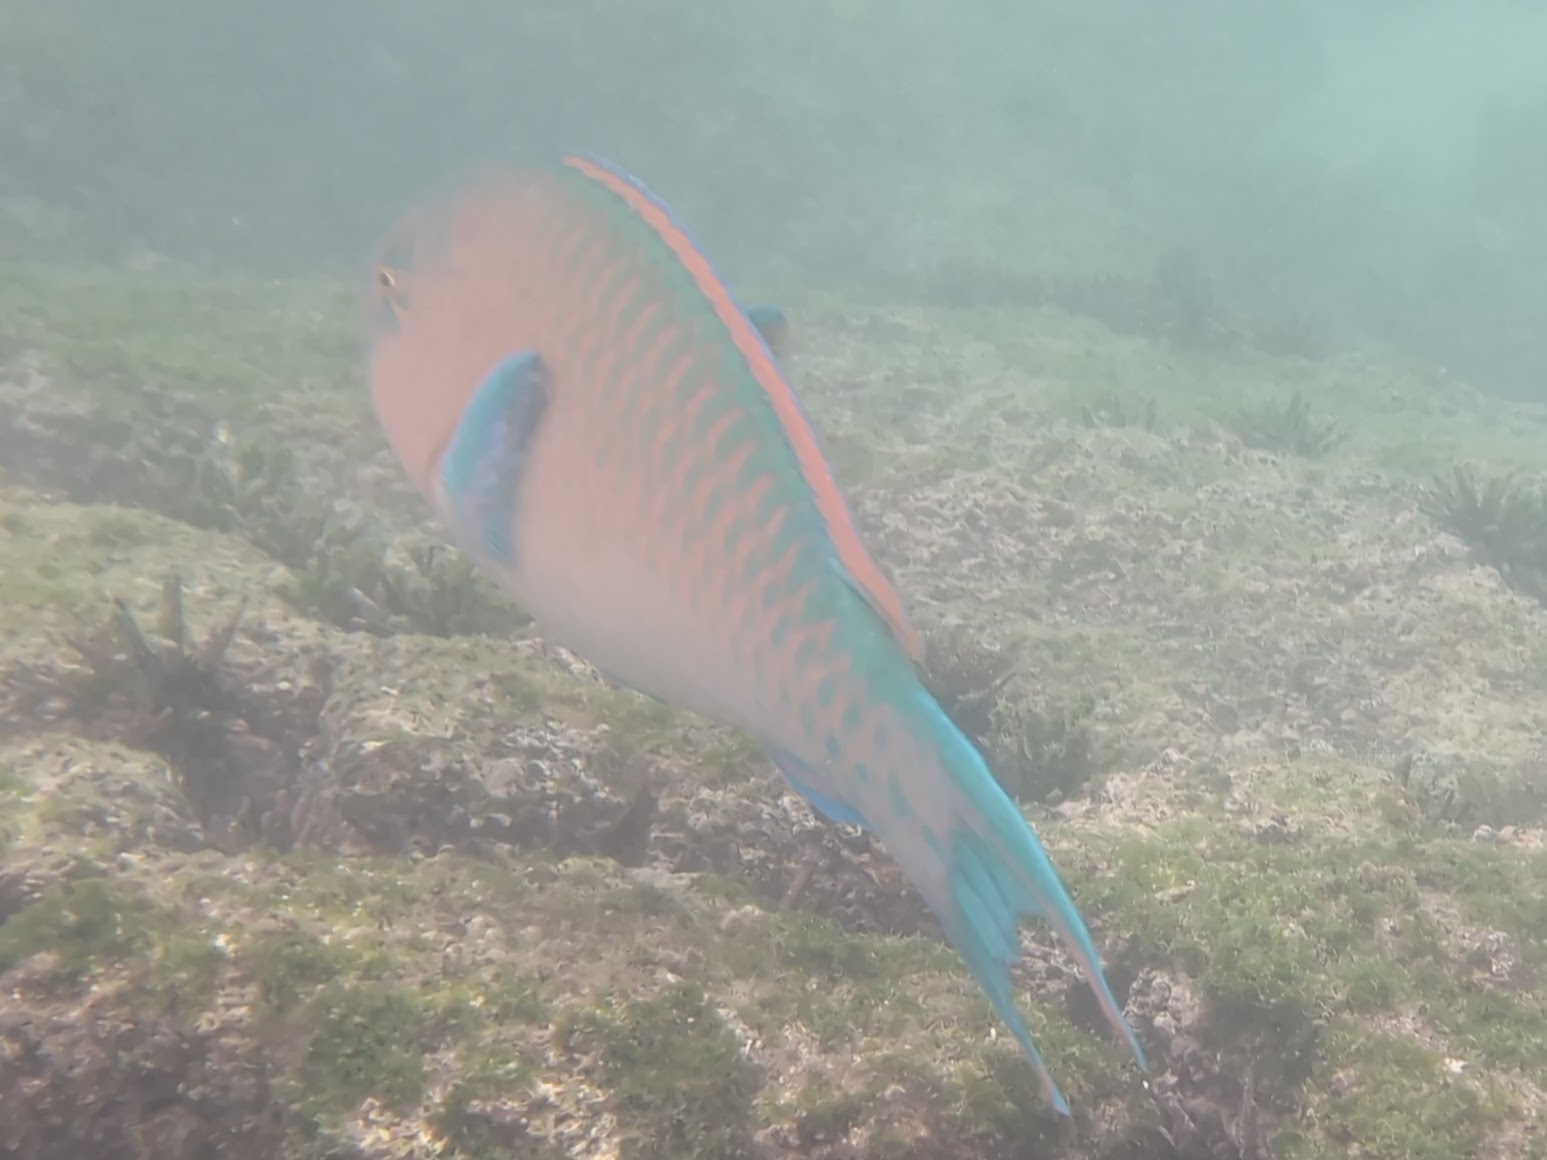
Scarus ghobban (Blue-barred Parrotfish)